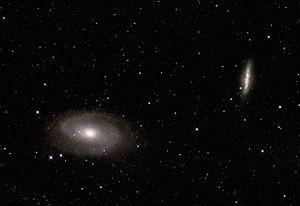
M82 est une galaxie à sursaut d'étoiles située dans la constellation de la Grande Ourse à environ 12,7 millions d'années-lumière de la Voie lactée.